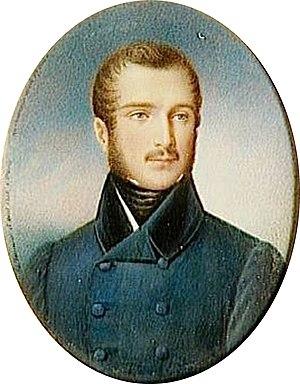
Second fils de Louis et Hortense Bonaparte
Le grand-duché de Berg fut de 1806 à 1813 un État satellite de la France impériale, regroupant autour du duché de Berg d'innombrables principautés historiques du Saint Empire, aux confessions et traditions disparates. En tant que membre fondateur de la Confédération du Rhin, le duché fit formellement sécession du Saint-Empire romain germanique le 1ᵉʳ août 1806. D'abord gouverné par Joachim Murat puis par Napoléon lui-même, le grand-duché, souverain de jure, devait, avec le royaume de Westphalie, servir de modèle administratif pour les autres États composant la Confédération du Rhin. Le duché expérimenta de multiples réformes touchant l’administration, la justice, l'économie, sans oublier la réforme agraire. Ce fut aussi et surtout un État militaire, dont les troupes furent de toutes les campagnes napoléoniennes postérieures à 1808. Sa capitale était Düsseldorf, et le gouvernement siégeait pour partie dans l'ancien monastère jésuite, pour partie au palais du gouverneur de la Mühlenstrasse.
Les Pays-Bas sont une monarchie depuis le début du XIXᵉ siècle. De la fin du XVIᵉ aux XVIIᵉ et XVIIIᵉ siècles, ils furent une république aristocratique. Le 26 juillet 1581, par l'Acte de La Haye, les Provinces-Unies, alors sous l'autorité du roi d'Espagne, prenaient leur indépendance et constituaient une fédération reconnue indépendante en 1648. Les causes de la sécession étaient leur puissance commerciale, la volonté d'autonomie à l'égard du roi et le protestantisme, les habitants de ces provinces ayant majoritairement choisi le calvinisme.
Napoléon-Louis Bonaparte, en néerlandais Napoleon Lodewijk II, Prince français et altesse impériale, Prince royal de Hollande, né à Paris le 11 octobre 1804 et mort à Forlì, en Italie, le 17 mars 1831, est le deuxième fils du roi de Hollande Louis Bonaparte et d'Hortense de Beauharnais. Il porte le titre de grand-duc de Berg de 1809 à 1815, et est brièvement roi de Hollande sous le nom de Louis II du 1ᵉʳ au 13 juillet 1810, date de l'annexion des Pays-Bas à l'empire.